Willem de Kooning Academy

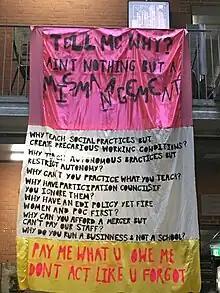
Though students are able to choose from a range of progressive and critical practices, they also object precarity of their tutors and management failures.

The Willem de Kooning Academy offers 13 full-time majors and 1 part-time major programme, leading to a bachelor's degree. The programmes are: Fine Art, Photography, Advertising, Animation, Audiovisual Design, Graphic Design, Illustration, Lifestyle Transformation Design, Fashion Design, Product Design, Spatial Design and Fine Art & Design Teacher Training (full-time and part-time).